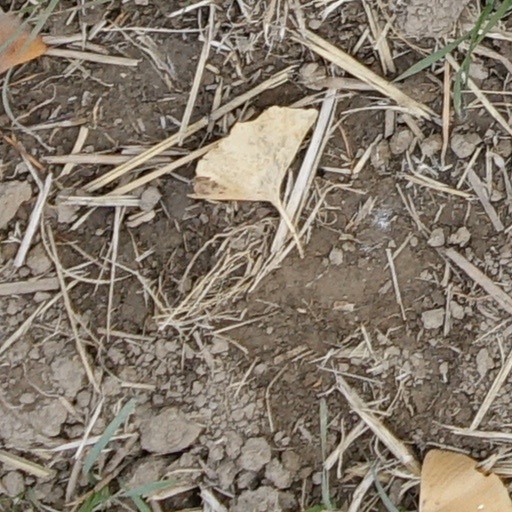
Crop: wheat